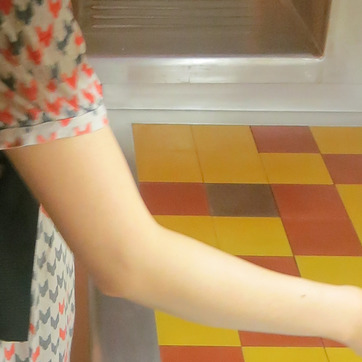
Material: tile